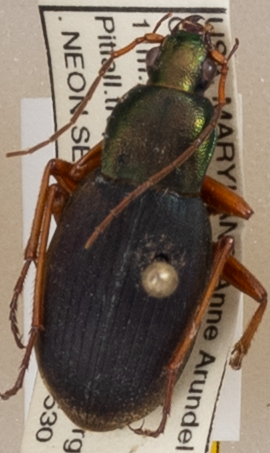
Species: Chlaenius aestivus
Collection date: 2019-05-30
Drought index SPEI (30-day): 1.13
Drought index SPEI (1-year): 2.09
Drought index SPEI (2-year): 1.69